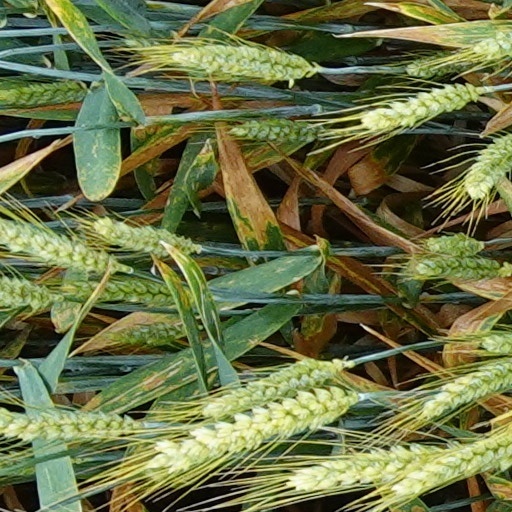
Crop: wheat